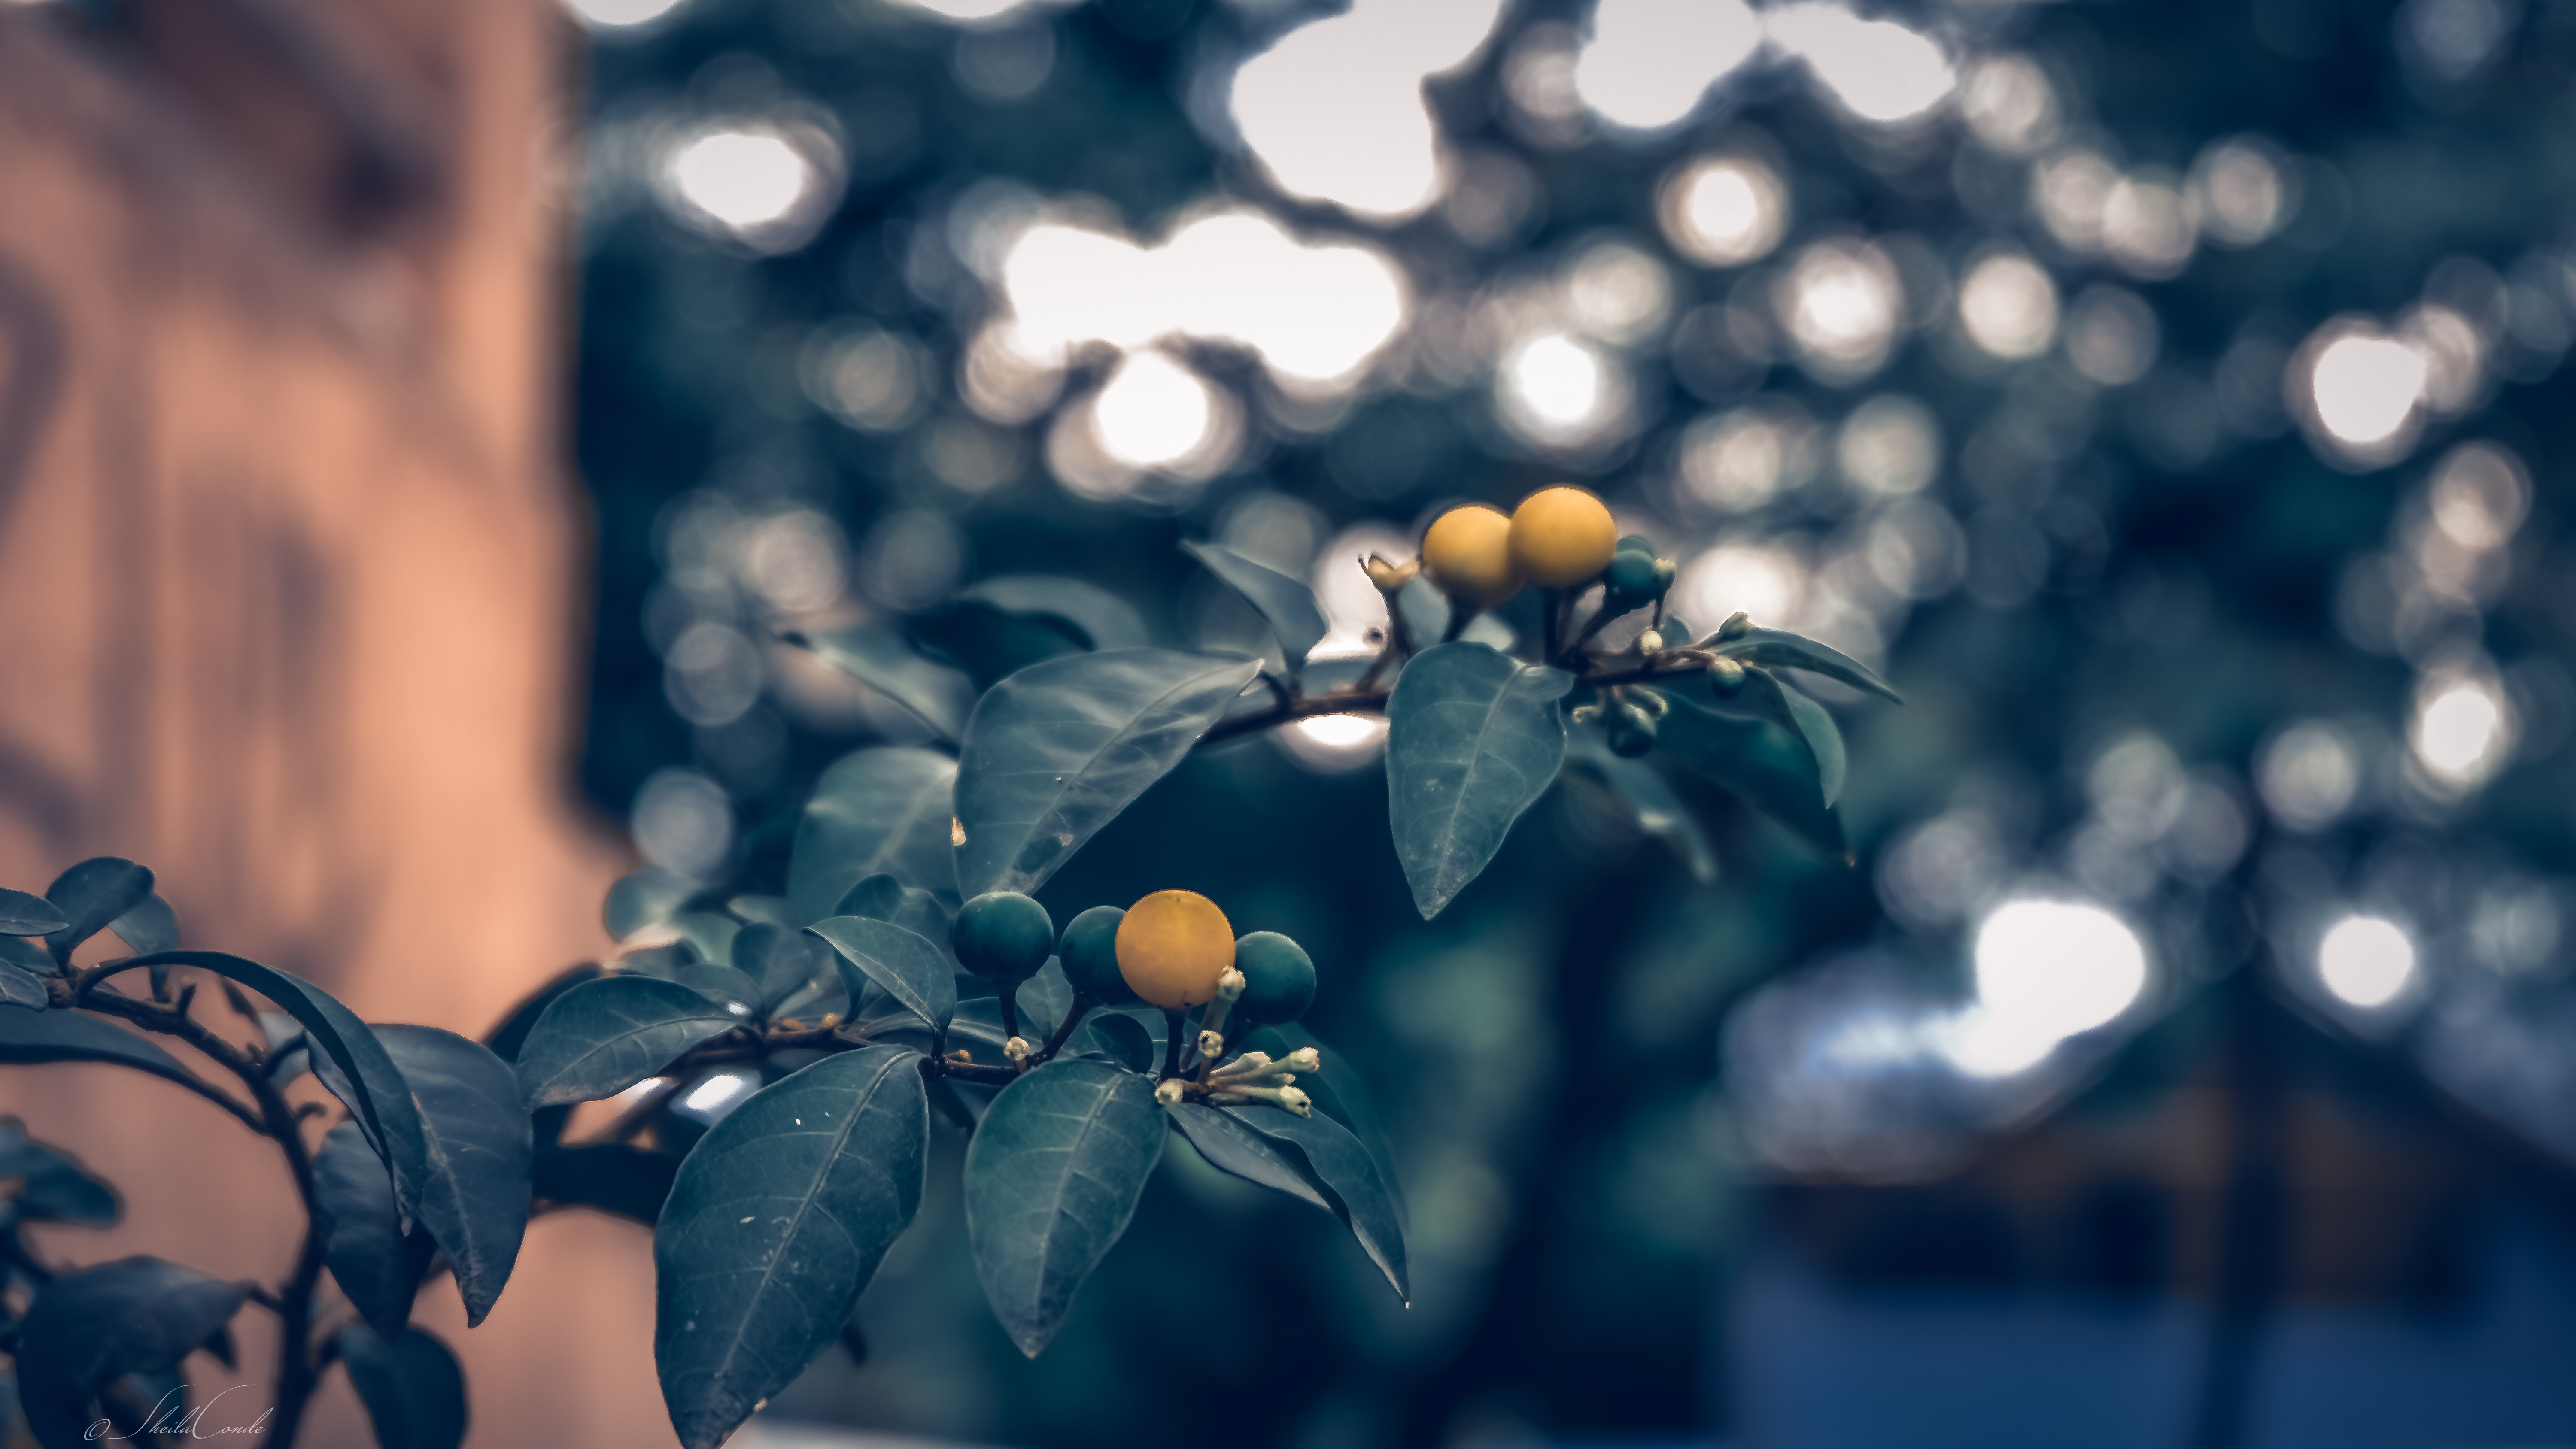
blue, leaf, sky, tree, plant, branch, winter, flower, photography, twig, fruit, fruit tree, sunlight, macro photography, still life photography